Flamethrower

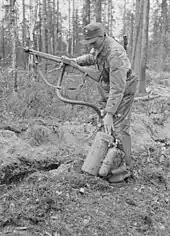
A Finnish soldier with a captured Soviet ROKS-3 flamethrower, June 1943. The flame projector has been designed to resemble a standard infantry rifle.

During the siege of Port Arthur, Japanese combat engineers used hand pumps to spray kerosene into Russian trenches. Once the Russians were covered with the flammable liquid, the Japanese would throw bundles of burning rags at them.